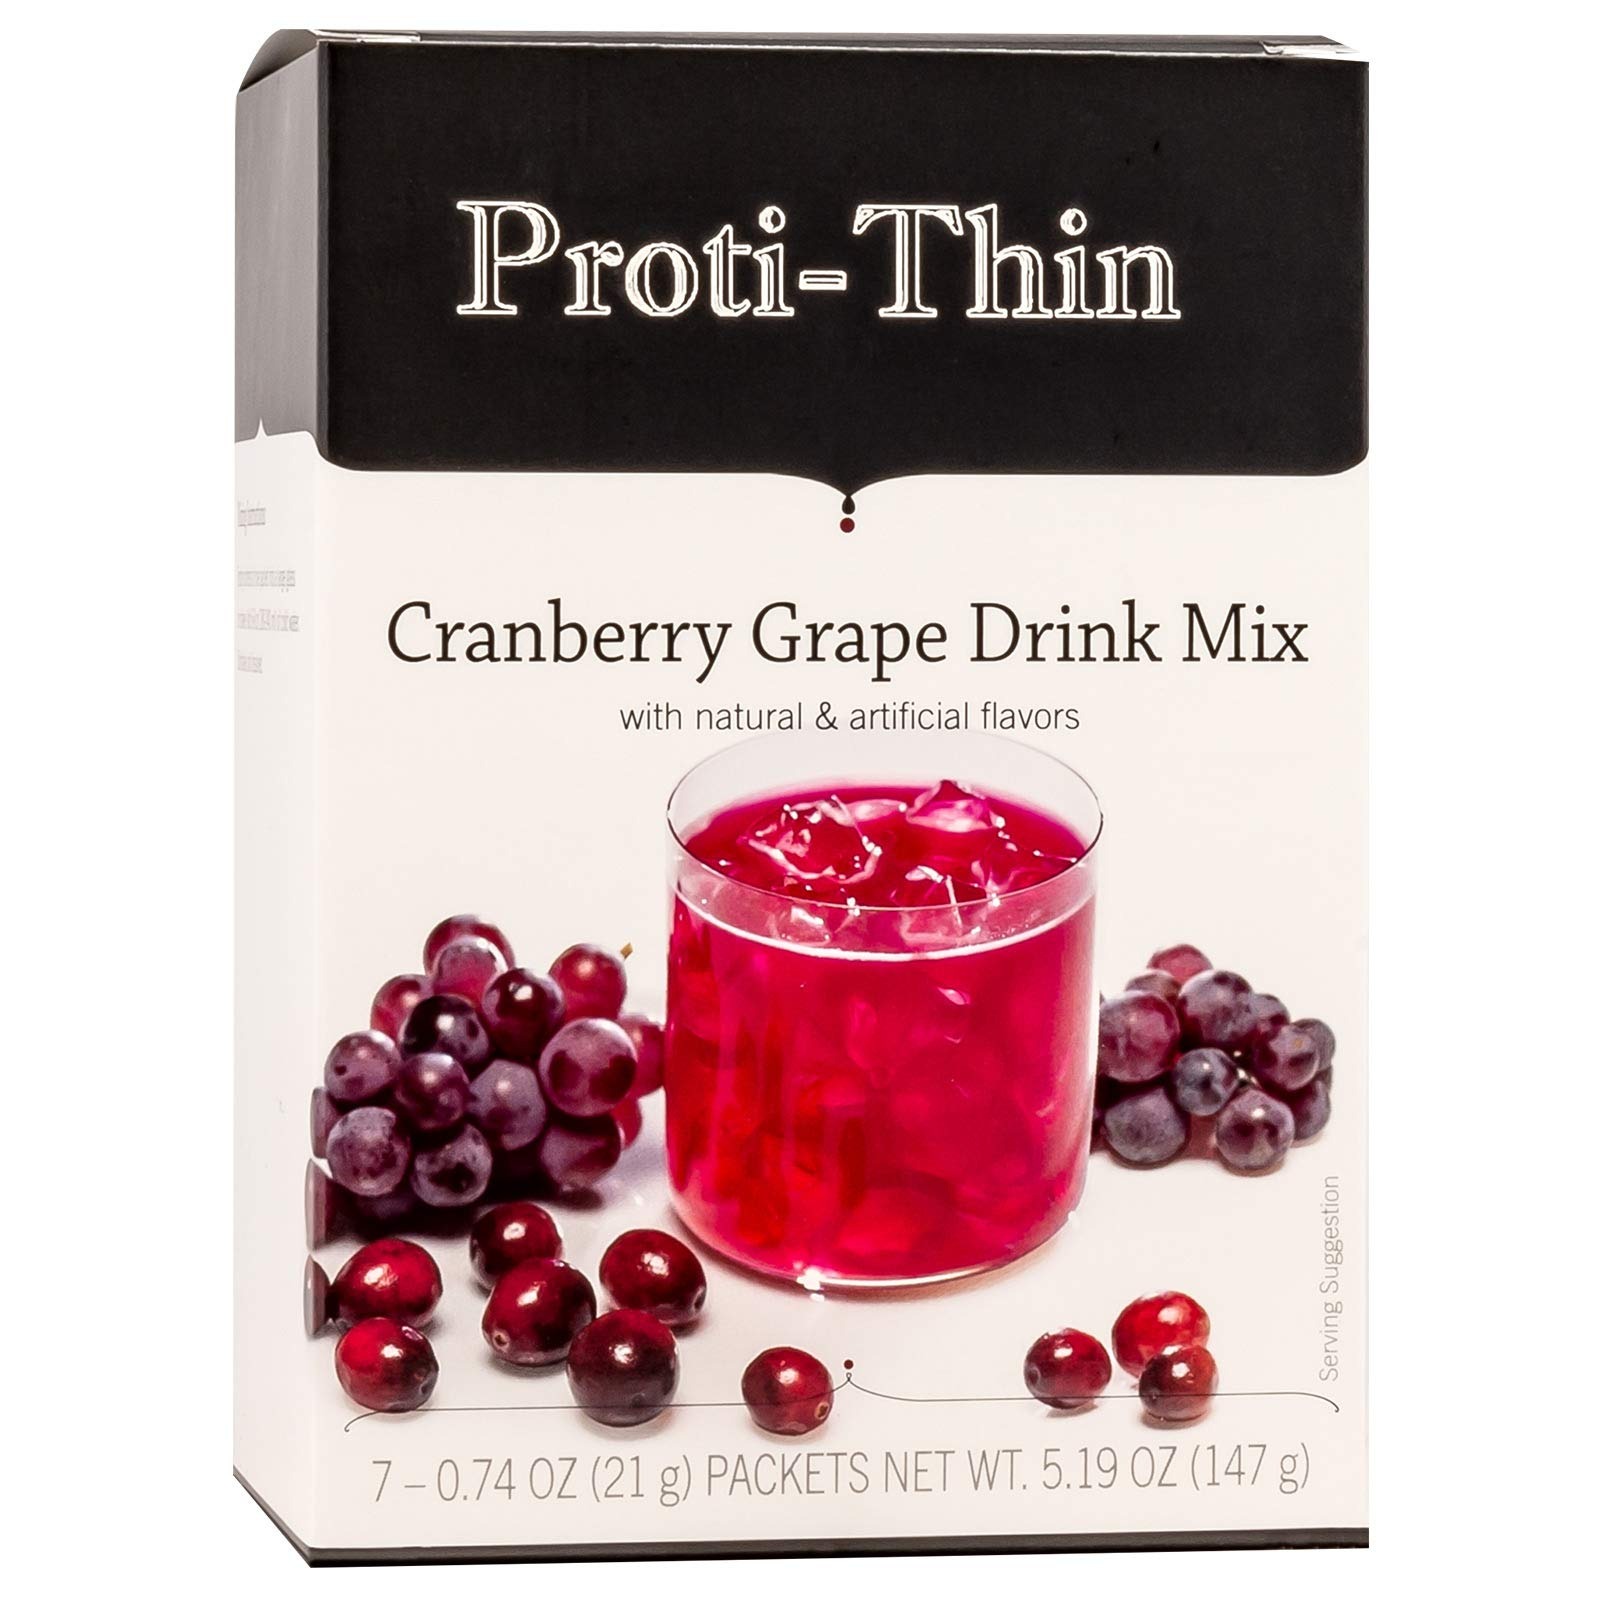
Item Name: Proti-Thin High Protein Cranberry Grape Instant Drink Mix, 15g Protein, Low Calorie, Low Carb, Fat Free, Sugar Free, KETO Diet Friendly, Ideal Protein Compatible, 7 Servings/Box
Bullet Point 1: HIGH PROTEIN DRINK MIX: Keep hunger pangs at bay between meals with this fruit drink concentrate, which contains 15 grams of protein in every serving.
Bullet Point 2: QUICK & CONVENIENT REFRESHMENT: Instantly quench your thirst – just add water to this sugar free fruit flavored drink concentrate. Perfect for keeping in your purse, desk, car or backpack.
Bullet Point 3: LOW CALORIE: With only 70 calories per serving, Proti-Thin protein fruit drinks are a great addition to a healthy lifestyle or weight loss program.
Bullet Point 4: KETO FRIENDLY: Each serving contains only 2 Net Carbs and No Sugar. Easily incorporate these delicious fruit drinks into your diet plan.
Bullet Point 5: PROTI-THIN HELPS YOU EAT HEALTHY: Create your own nutrition plan with our delicious range of shakes, breakfasts, entrees, supplements, soups and more.
Product Description: The Proti-Thin Cranberry Grape Protein Drink combines the juicy taste of grapes and crisp, clean taste of cranberries to make a good-for-you high protein diet drink that’s fat-free and has 2 grams of dietary fiber. The Proti-Thin Cranberry Grape Protein Fruit Drink will satisfy a thirst for a refreshing, sweetened drink without the sugar and extra calories of soft drinks. They are made from a mix of easily digested proteins suitable for all liquid diets. It’s a light, refreshing taste of summer in any season. Great frozen as popsicles! Directions: Empty contents of one packet into a large glass or shaker. Add 6-8 oz (180-240ml) of cold water. Stir/shake until dissolved.
Value: 5.19
Unit: Ounce

Price: 16.95